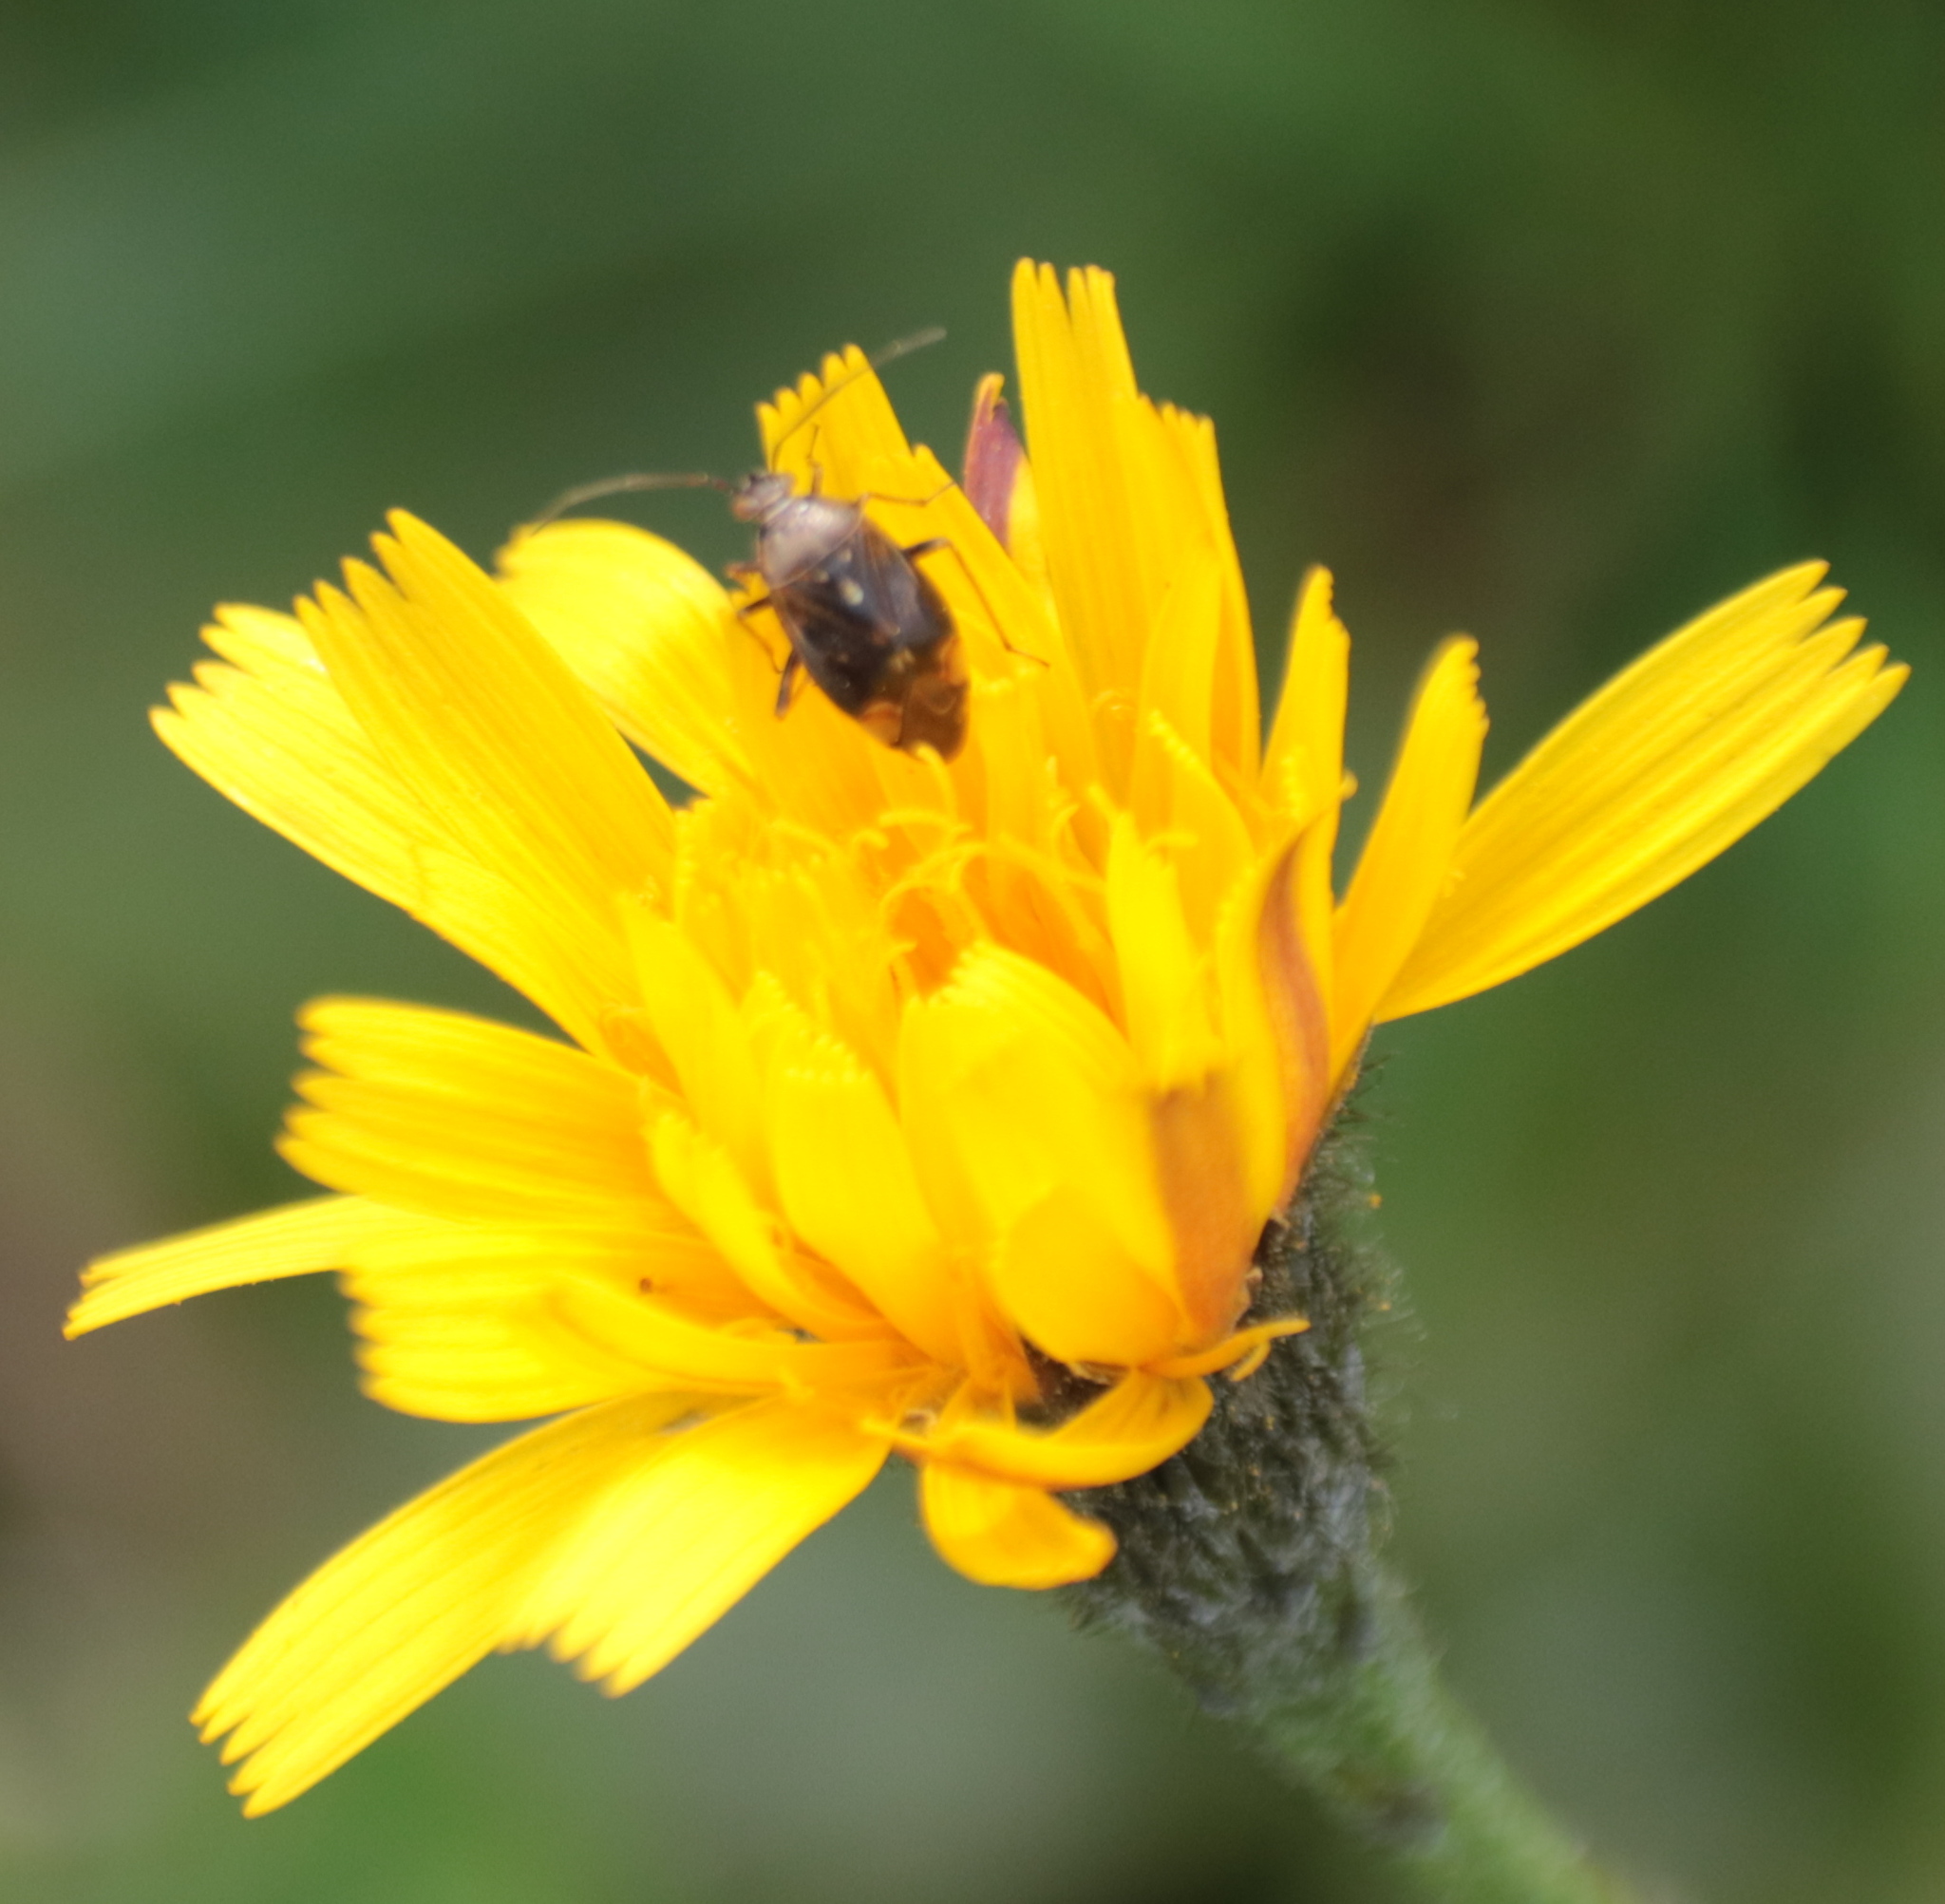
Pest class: lygus_bug